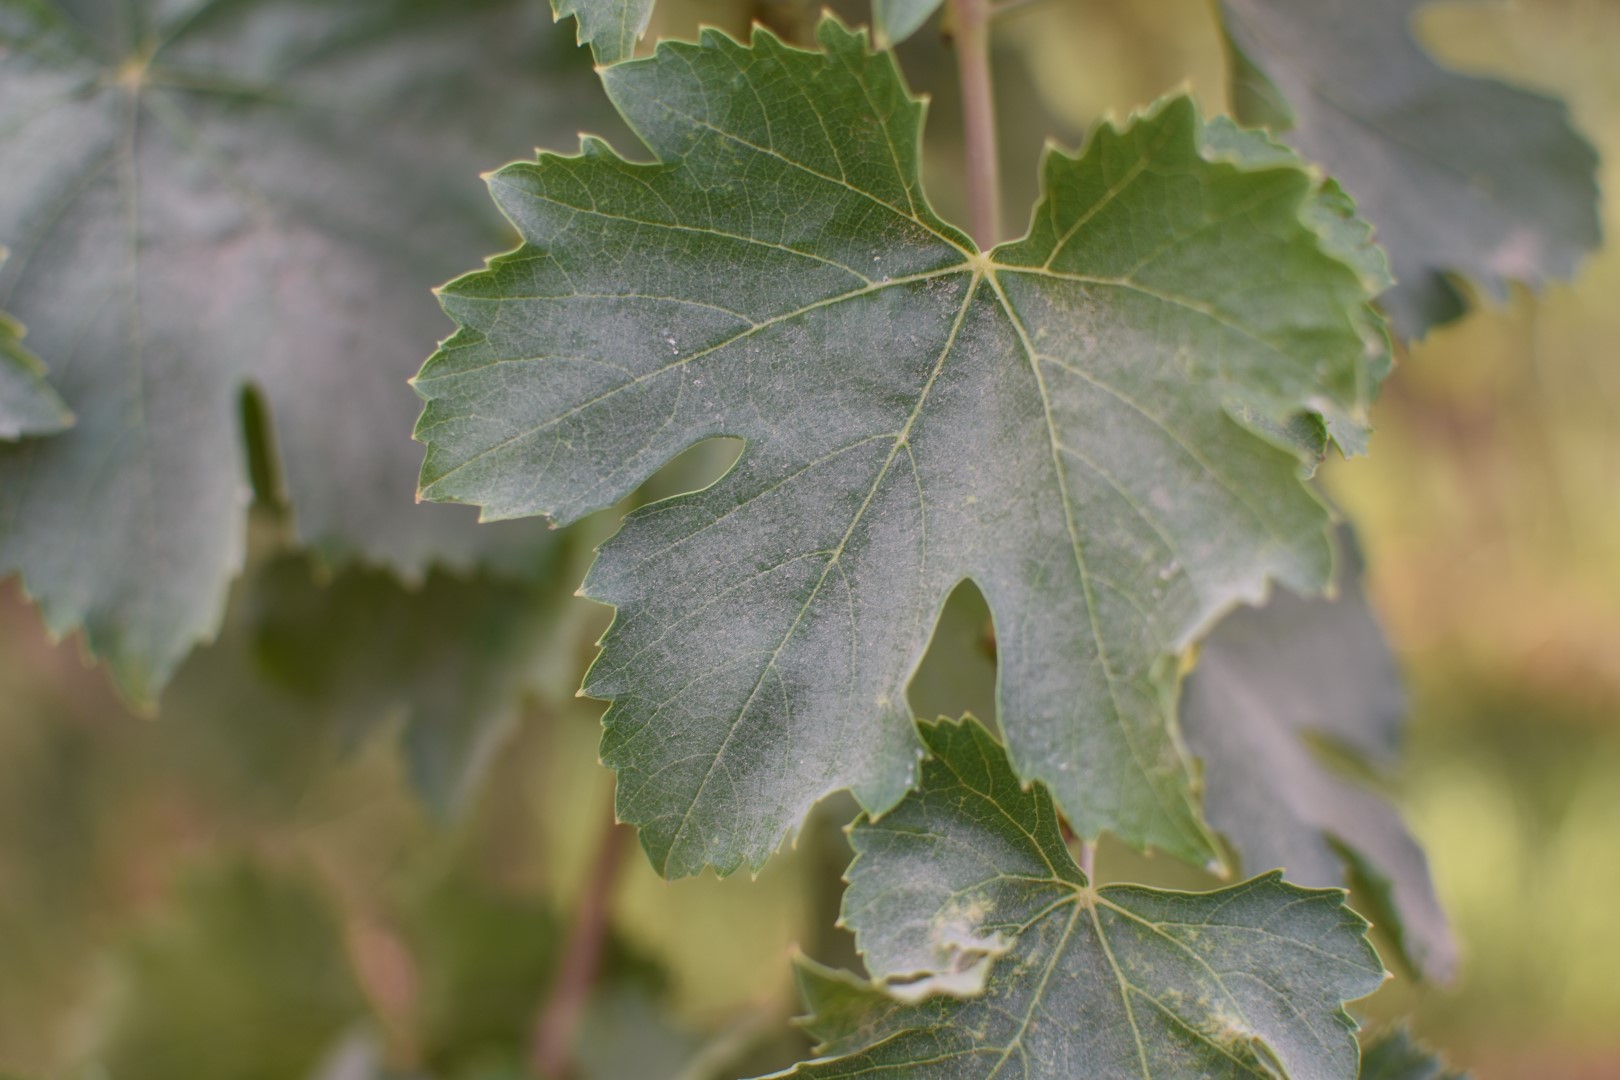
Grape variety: Thompson Seedless